John Morgan Cobbett

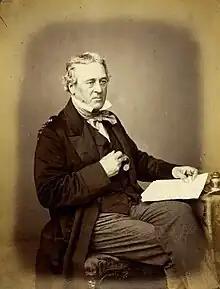
John Morgan Cobbett

John Morgan Cobbett (13 November 1800 – 13 February 1877) was a Conservative Party and Liberal Party politician.